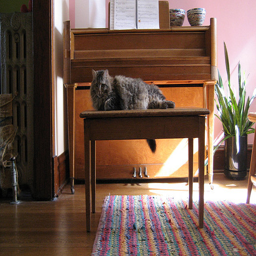
A cat sits on a bench in front of a piano in a home.
A cat that is laying on a bench.
A cat is making itself comfortable on a piano bench.
a grey cat sitting at a stool in front of a piano
The cat is sitting patiently on the piano bench.